Eddy Posthuma de Boer

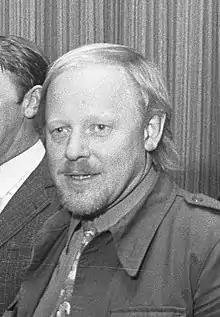
Posthuma de Boer in December 1972 at the ceremony of LOF Prize of which he was one of the recipients.

Eddy Posthuma de Boer (30 May 1931 – 25 July 2021) was a Dutch photographer and photojournalist. He worked for a number of Dutch media and as a freelancer. Posthuma de Boer made portraits of writers, musicians, and ordinary people.